Gulfstream G100

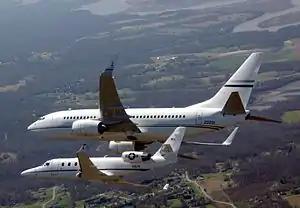
C-38A (G100) and Boeing C-40 Clipper of the United States Air National Guard

The G100 was ordered for the United States Air Force in 1997 as the "C-38A Courier". The C-38A was operated by the 201st Airlift Squadron at Andrews Air Force Base in Maryland until 2015. The C-38A replaced the earlier Learjet C-21. The C-38A differs from the standard Gulfstream G100, being fitted with various military avionics systems.